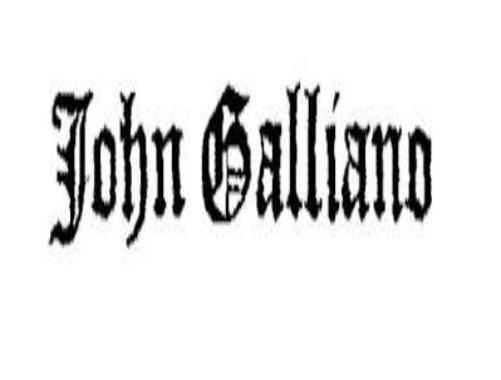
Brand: John Galliano
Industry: Clothes